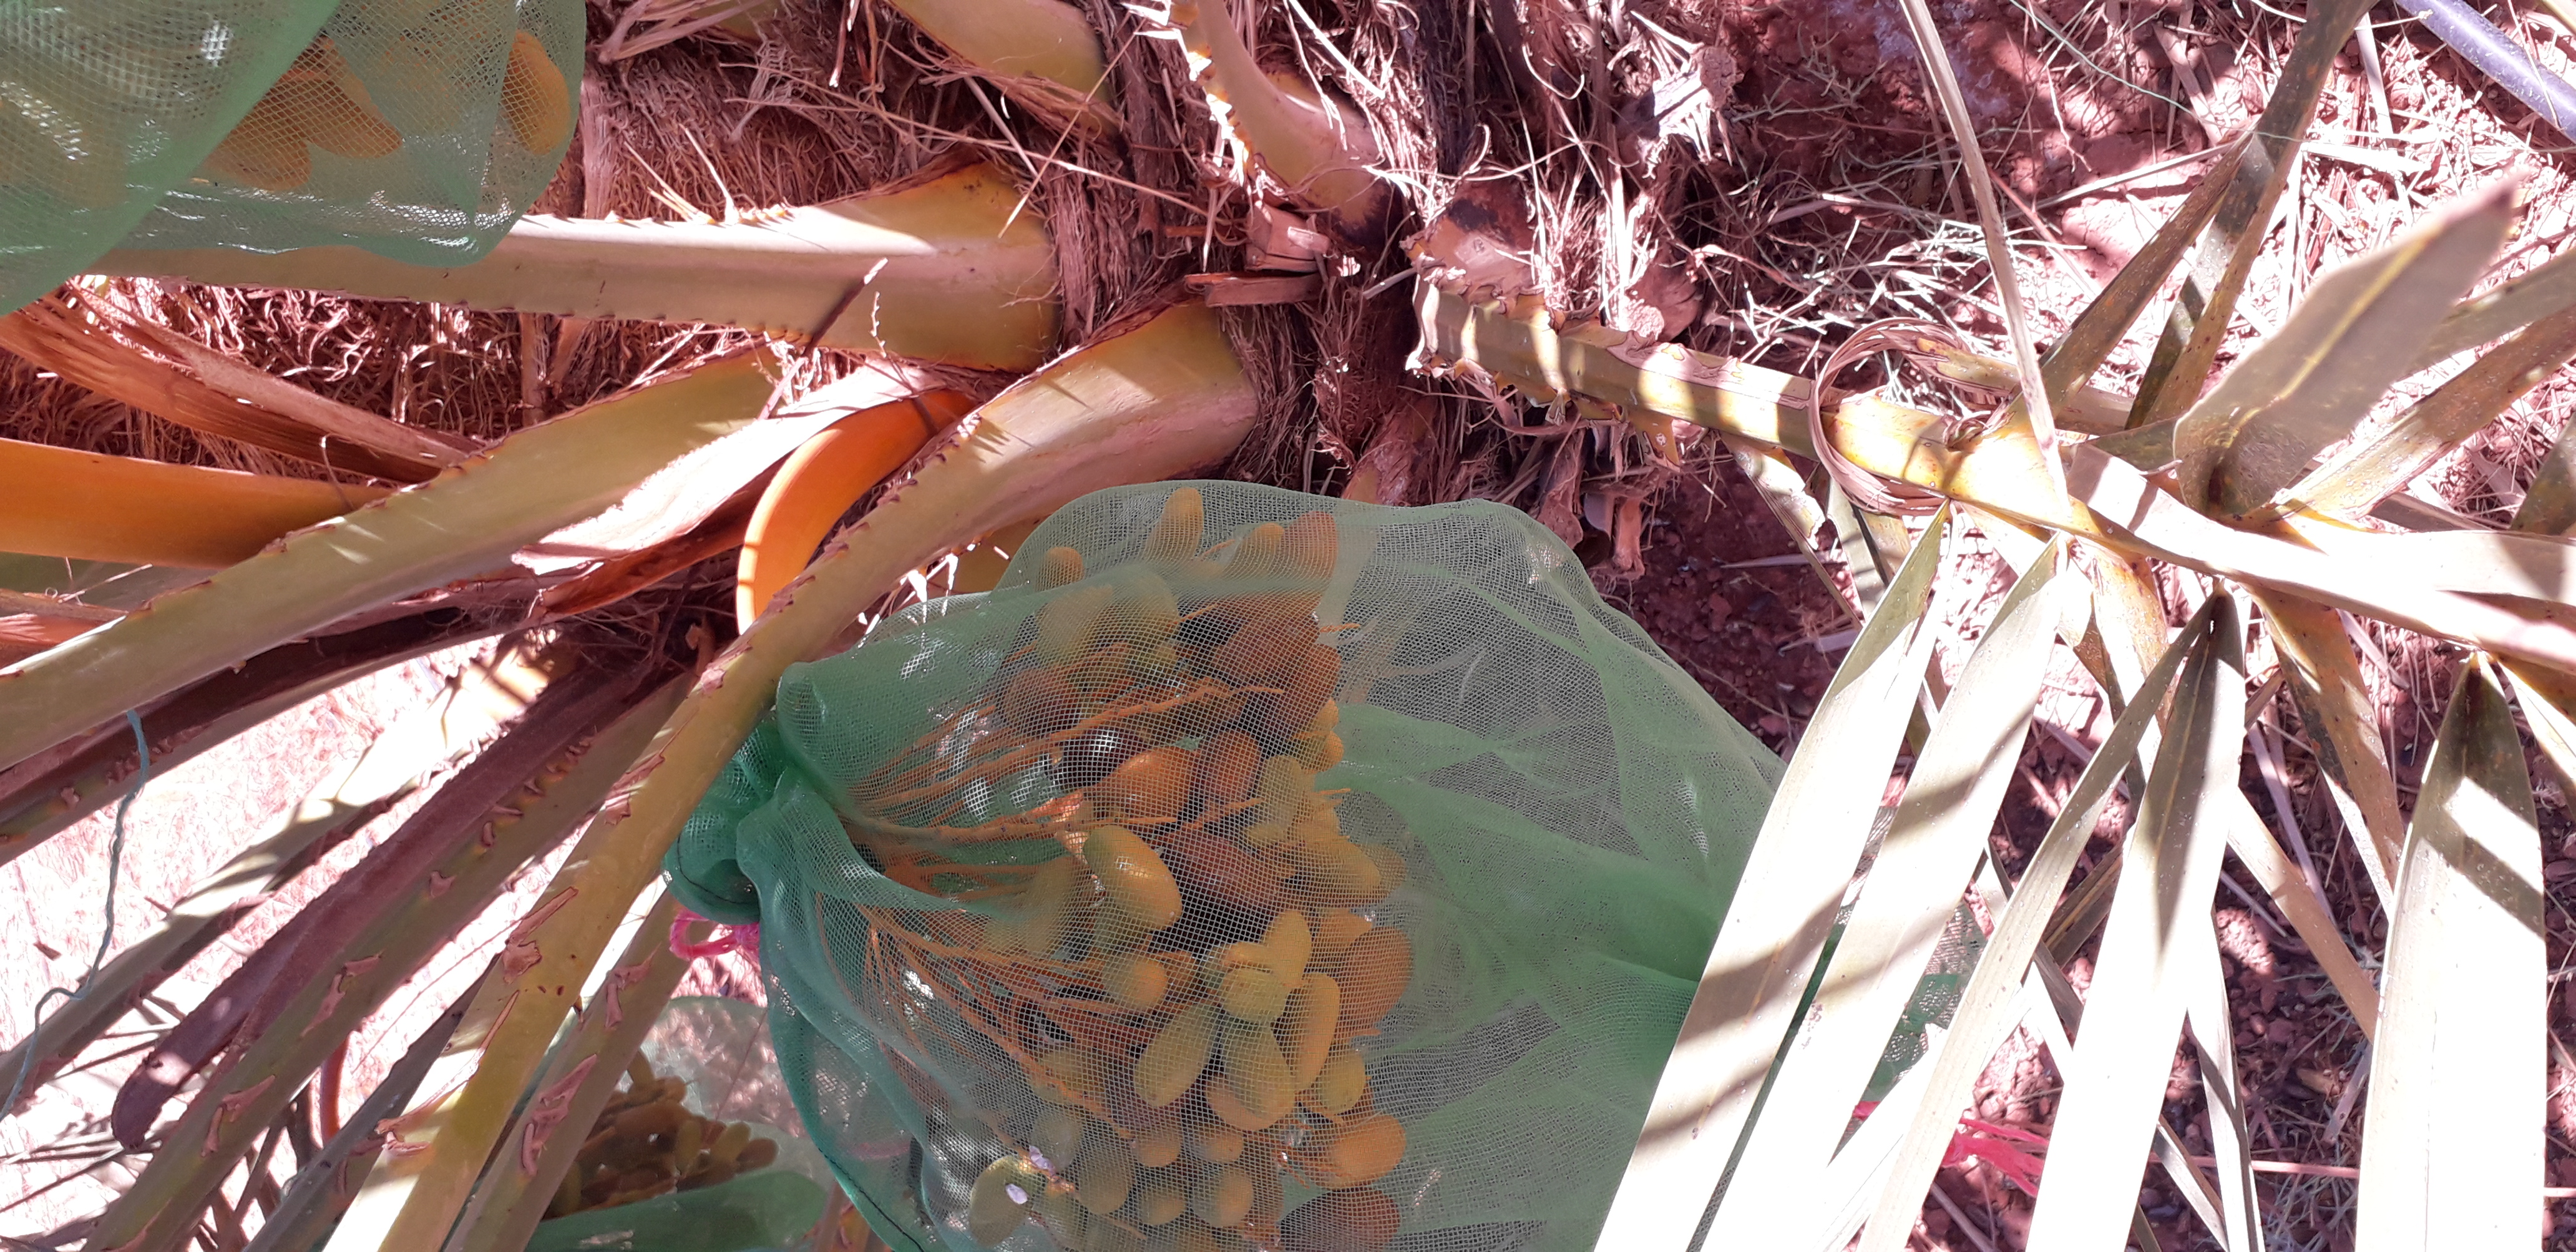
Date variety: kholt